A Rather English Marriage

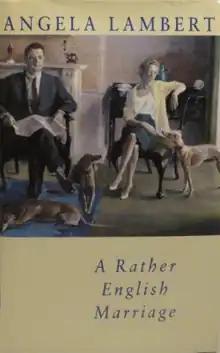
First edition

A Rather English Marriage is a novel by Angela Lambert, first published in 1992, and later adapted for television by Andrew Davies for the BBC.